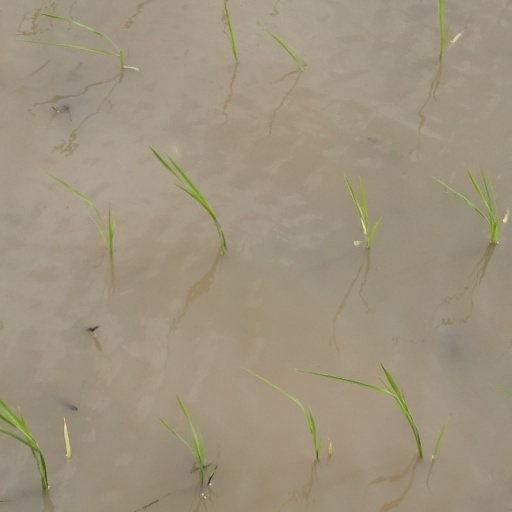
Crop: rice